Louis-Hector de Callière

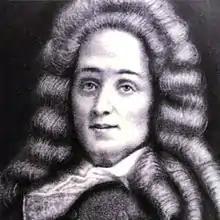

Louis-Hector de Callière or Callières (12 November 1648 – 26 May 1703) was a French military officer, who was the governor of Montreal (1684–1699), and the 13th governor of New France from 1698 to 1703. During his tenure as governor of Montreal, the Iroquois war had enhanced the importance of that position. He conducted himself so well during this period that he was awarded the prestigious cross of Saint-Louis in 1694 partly under the recommendation of Buade de Frontenac. He, additionally, played an important role in defining the strategy that New France followed during Queen Anne's War. He ranked as captain in the regiment of Navarre. He came to Canada in 1684, and was appointed Governor of Montreal at the request of the Sulpicians who were Seigneurs of the island. The situation of the colony at that time was most critical, owing to Frontenac's departure, the weakness of Governor de la Barre, and the woeful error of the French government in sending some Iroquois chiefs captured at Cataracoui (Kingston) to be galley slaves in France.